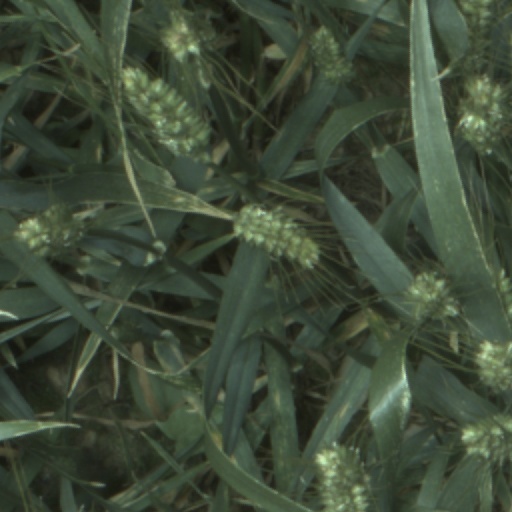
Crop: wheat